Epigenetics

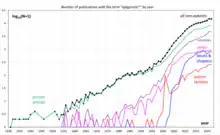
Number of patent families and non-patent documents with the term "epigenetic*" by publication year

A definition of the concept of "epigenetic trait" as a "stably heritable phenotype resulting from changes in a chromosome without alterations in the DNA sequence" was formulated at a Cold Spring Harbor meeting in 2008, although alternate definitions that include non-heritable traits are still being used widely.